Letitia Elizabeth Landon

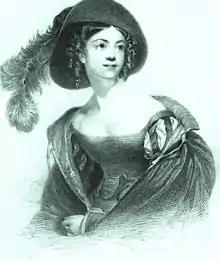
Landon, from the cover of William Jerdan's "Autobiography", 1852. Vol. 3; portrait by Pickersgill

Here Hall asserts his belief that Landon was murdered by her husband's common-law wife: "unhappy 'L.E.L.' was murdered I have had a doubt. . . . She landed at Cape Coast Castle in July, 1838, and on the 15th of October she was dead . . . from having accidentally taken a dose of prussic acid. But where was she to have procured that poison? . . . .It was not among the contents of the medicine-chest she took out from England" (ibid., pp. 395–396). Rather, claims Hall, after arriving in Africa, "Maclean left her on board while he went to arrange matters on shore. A negro woman was there, with four or five children -- his children; she had to be sent into the interior to make room for her legitimate successor. It is understood the negress was the daughter of a king . . . [and] from the moment 'L.E.L.' landed her life was at the mercy of her rival; that by her hand she was done to death I am all but certain" (ibid., p. 396).